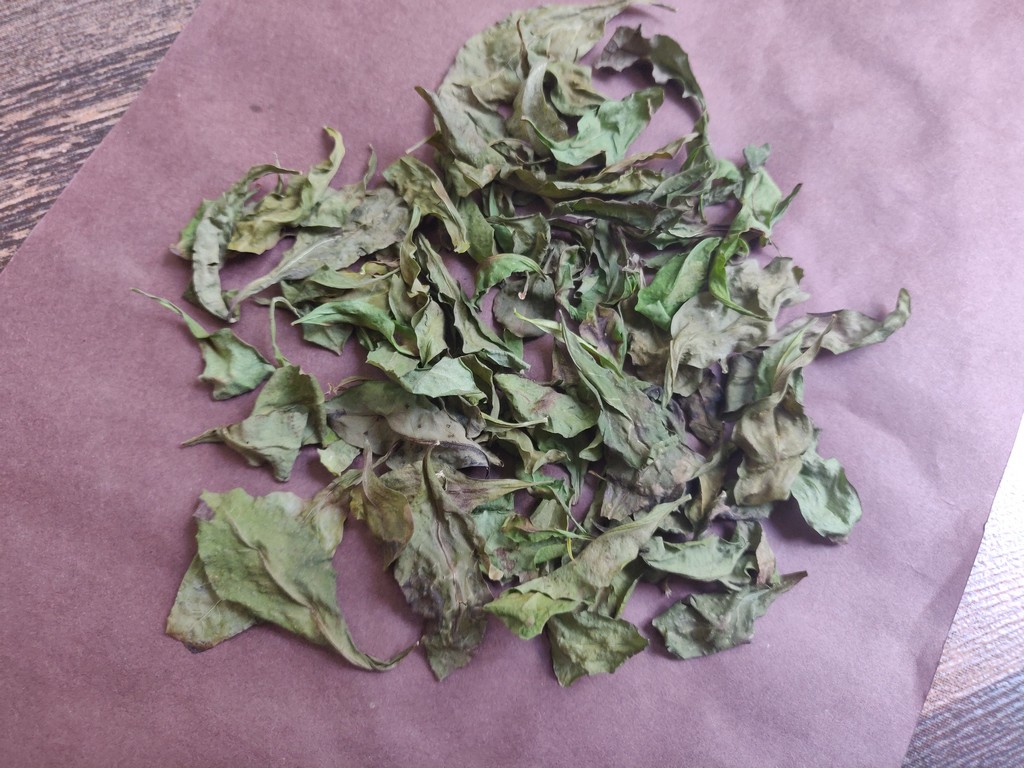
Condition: Dried
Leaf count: multiple
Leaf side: unknown